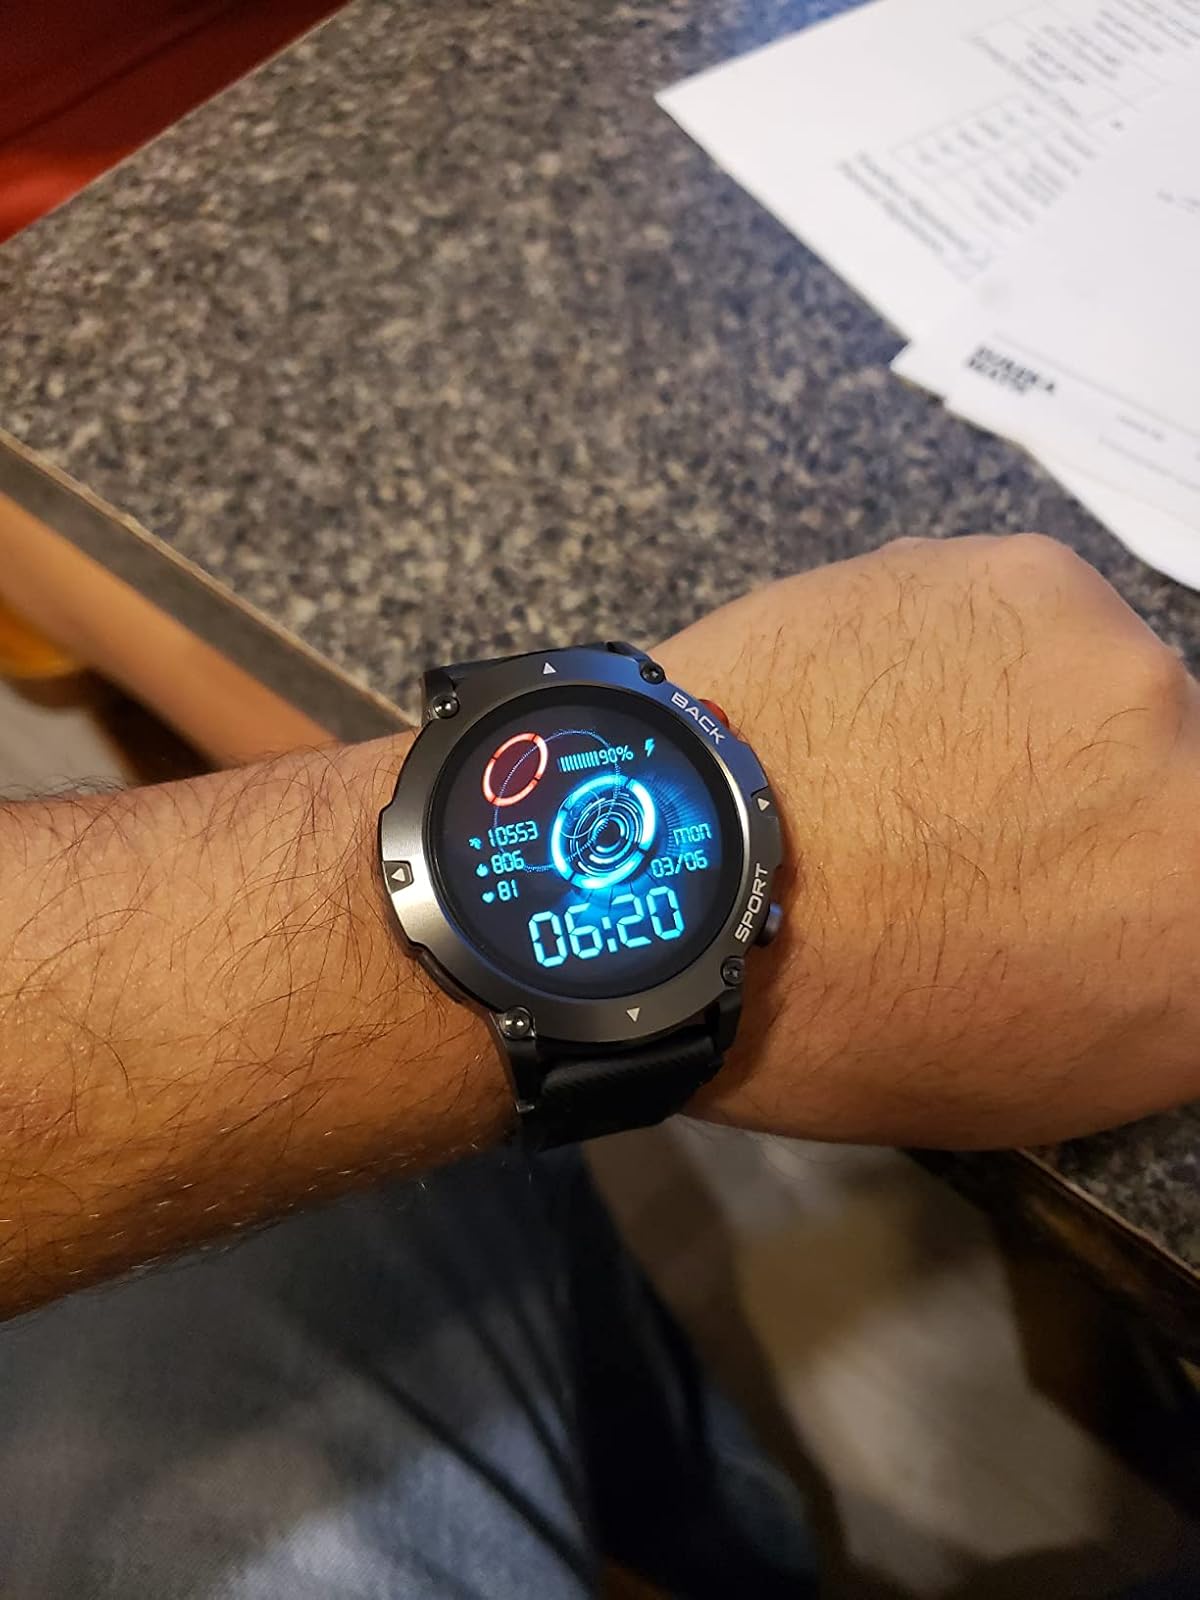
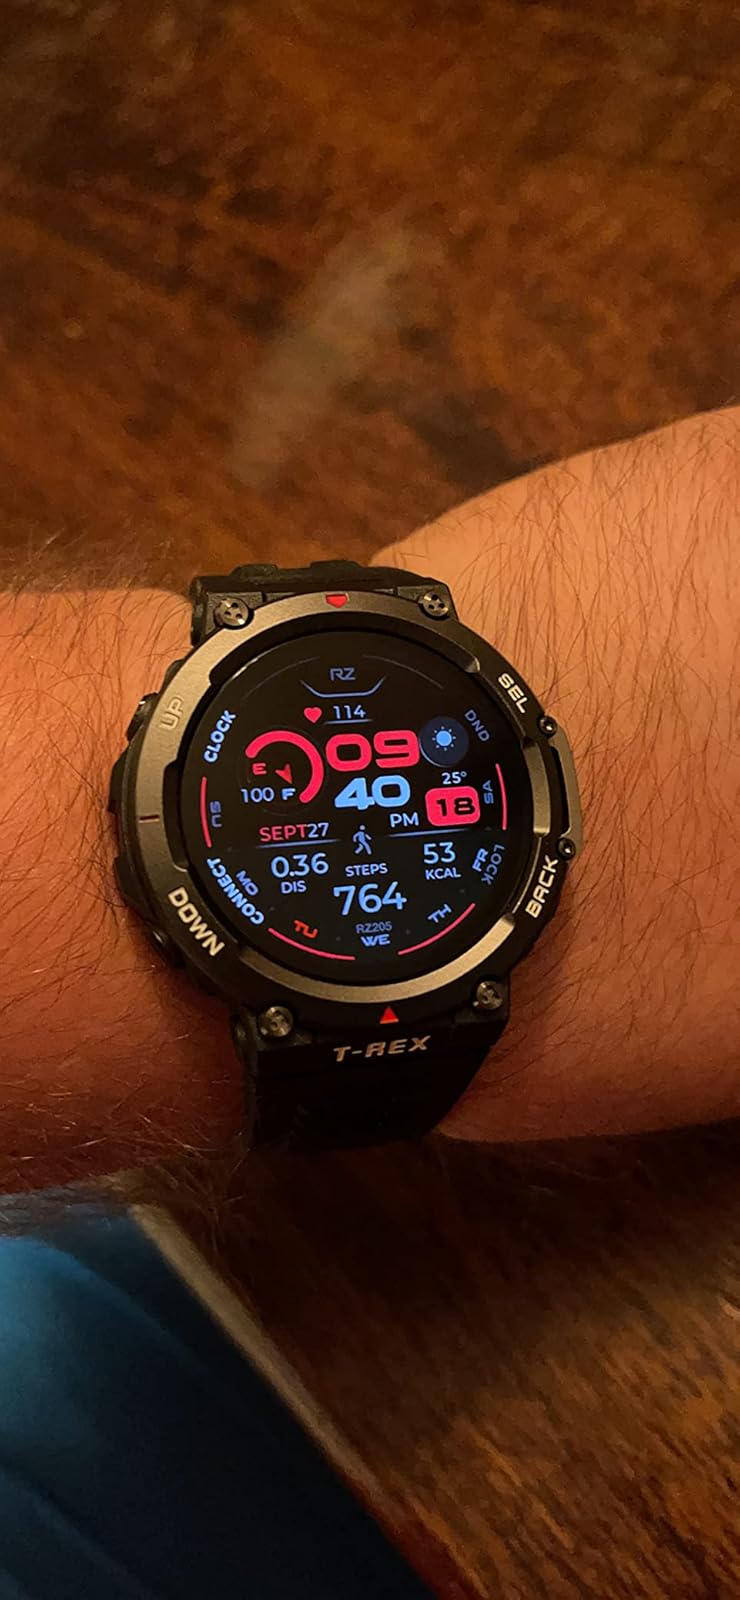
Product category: smartwatch
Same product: no